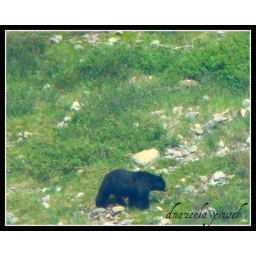
black bear in jasper national park